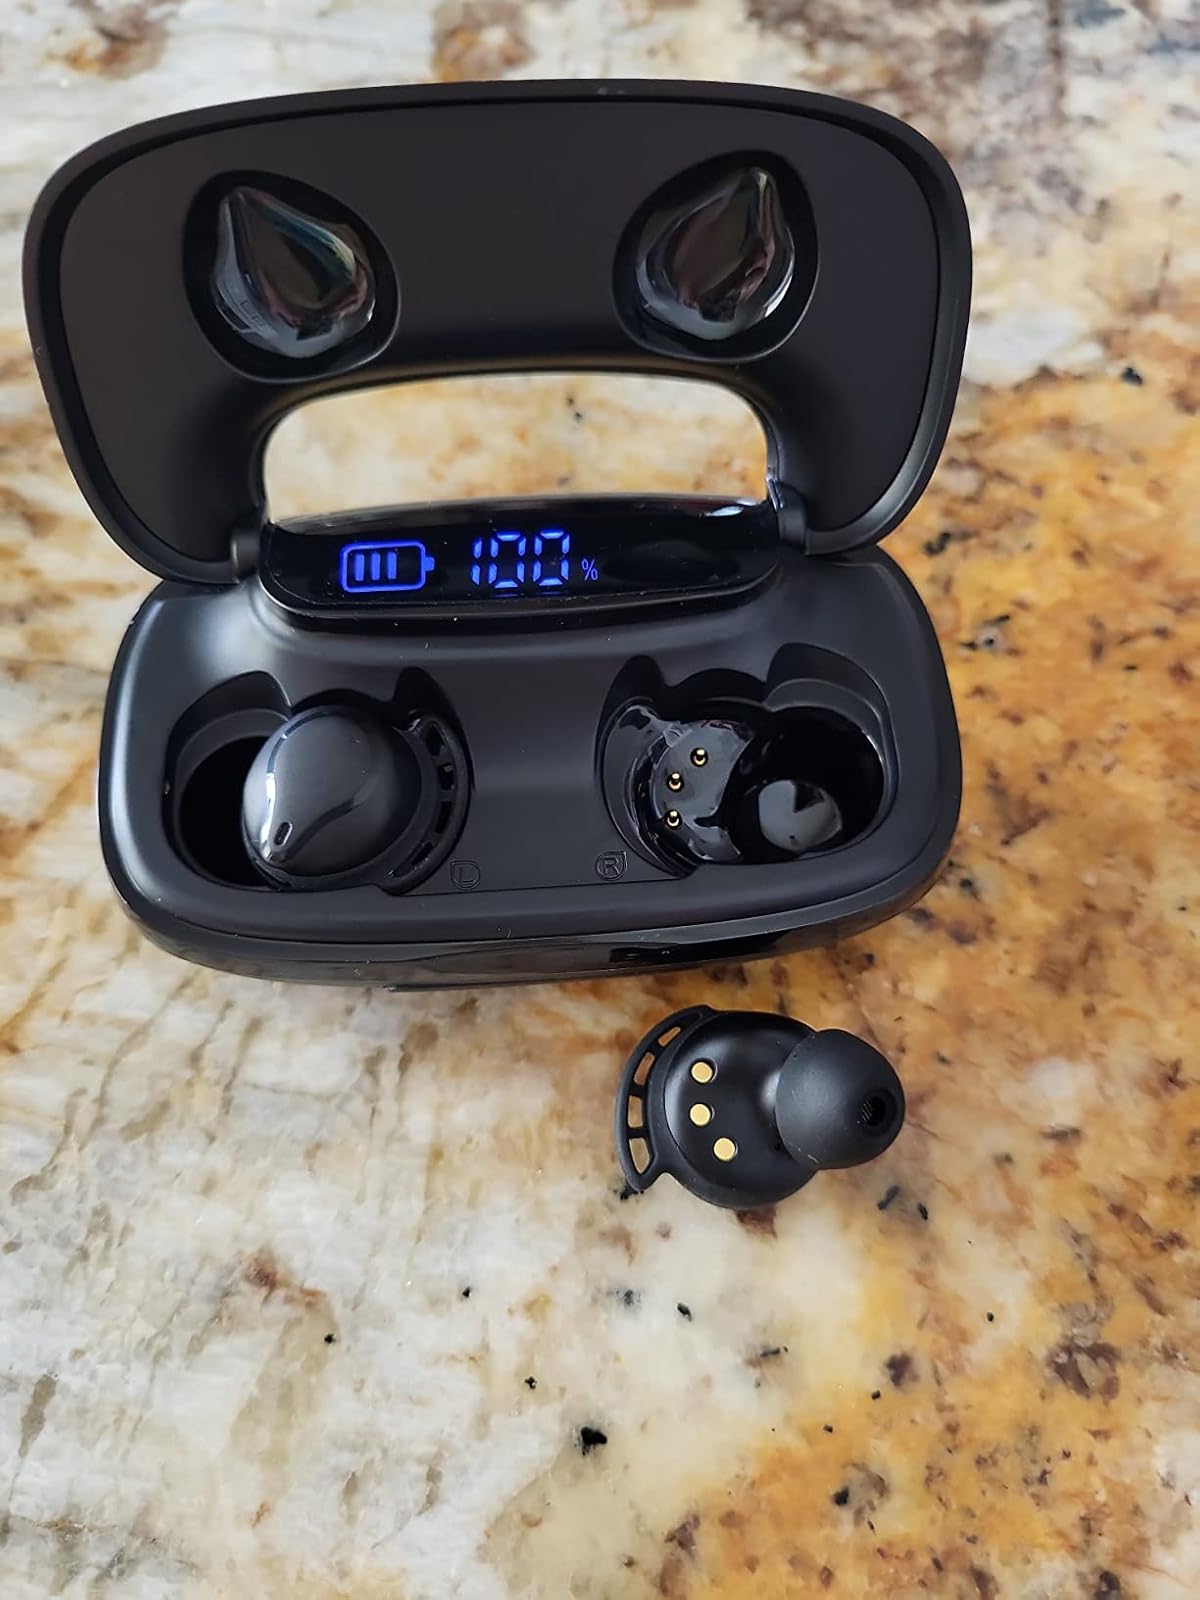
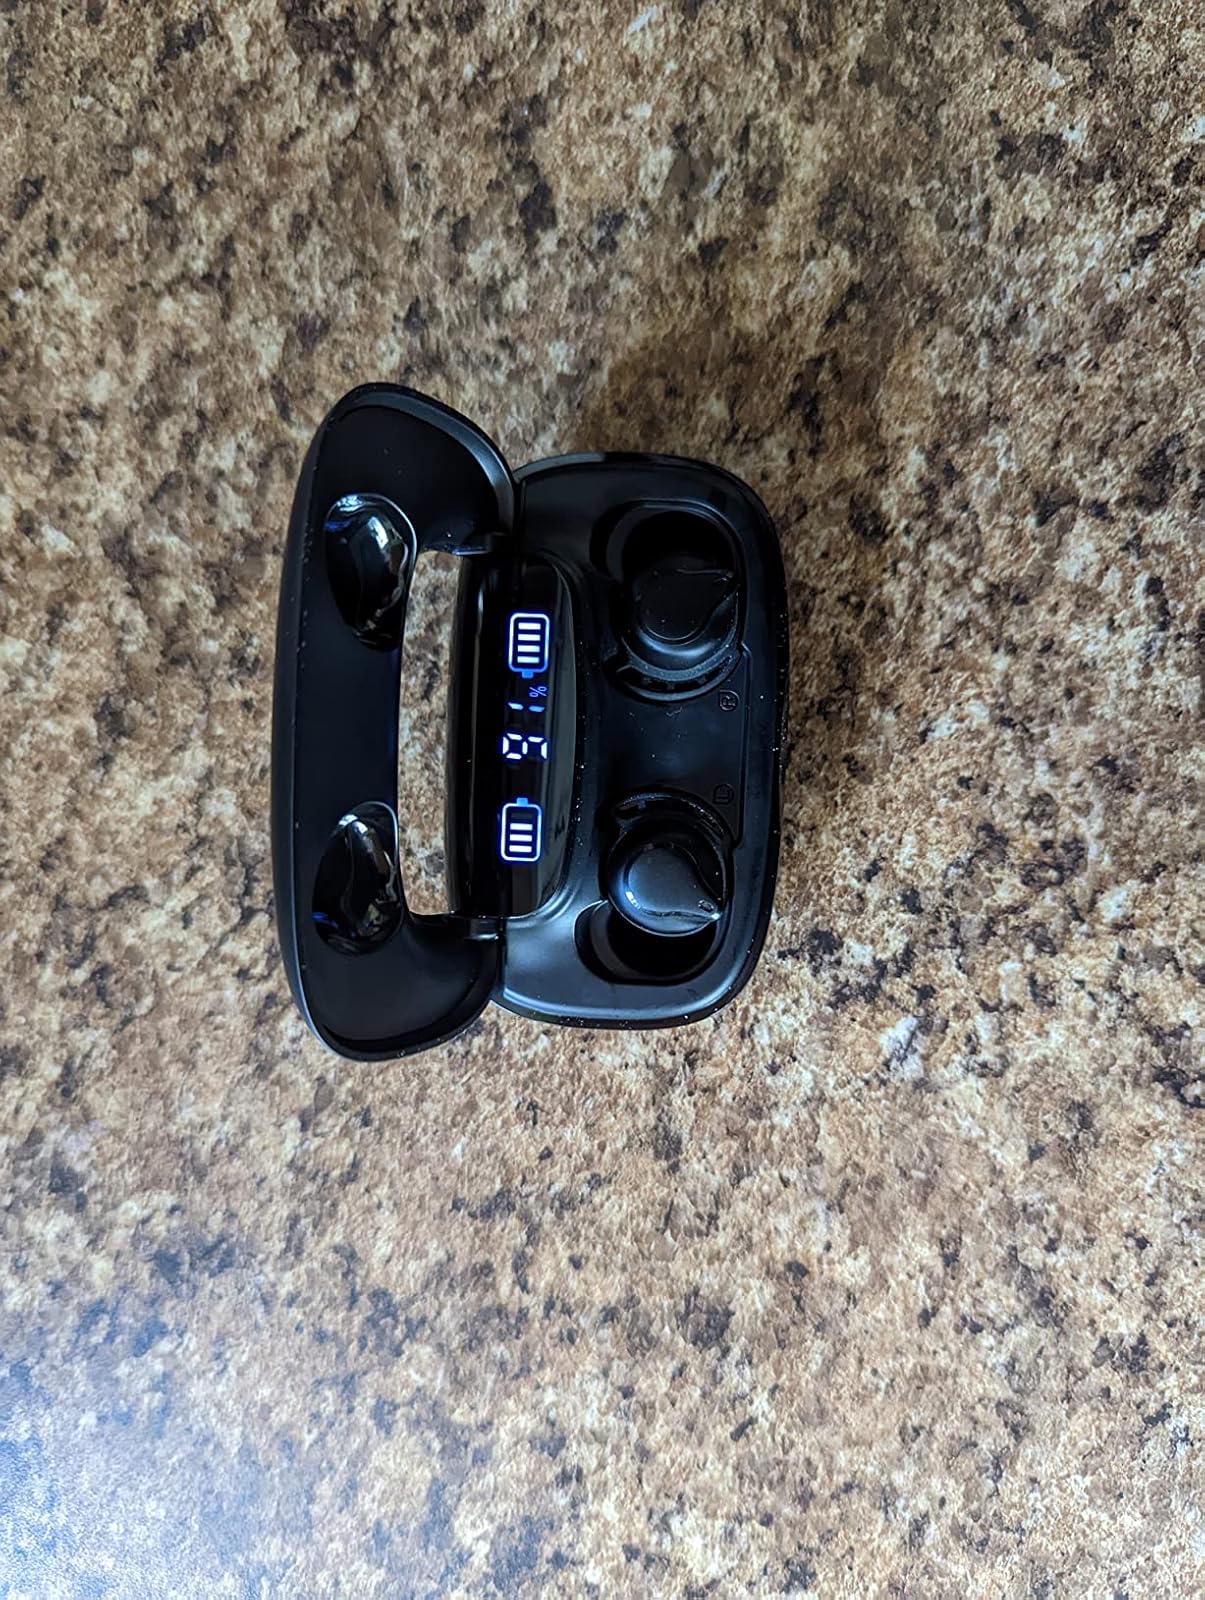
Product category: earbuds
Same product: yes